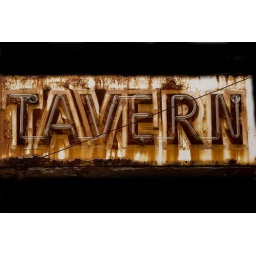
Old rusty sign in Langley, Whidbey Island, Washington.